Ernest Bevin

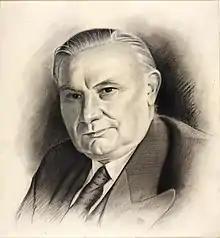
Sketch of Bevin commissioned by the Ministry of Information during the Second World War

In 1940, Winston Churchill formed an all-party coalition government to run the country during the Second World War. Churchill was impressed by Bevin's opposition to trade union pacifism and by his appetite for work (according to Churchill, Bevin was by "far the most distinguished man that the Labour Party have thrown up in my time"). He appointed Bevin to the position of Minister of Labour and National Service. As Bevin was not actually an MP at the time, to remove the resulting constitutional anomaly, a parliamentary position was hurriedly found for him, and Bevin was elected unopposed to the House of Commons as Member of Parliament (MP) for the London constituency of Wandsworth Central.